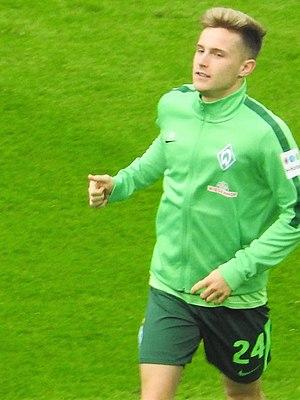
Johannes Eggestein est un footballeur allemand, né le 8 mai 1998 à Hanovre, évoluant au poste d'attaquant au Werder Brême.